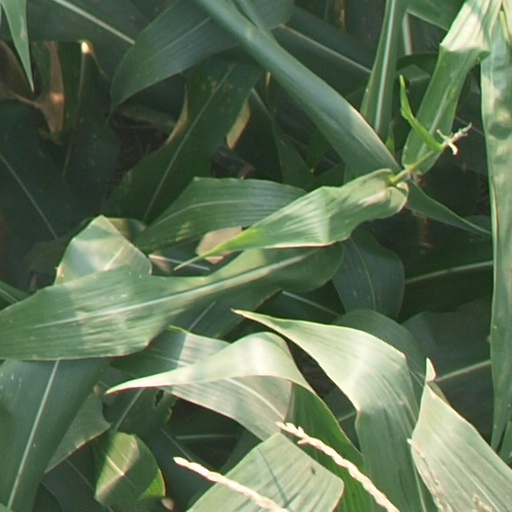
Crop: maize; corn